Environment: real
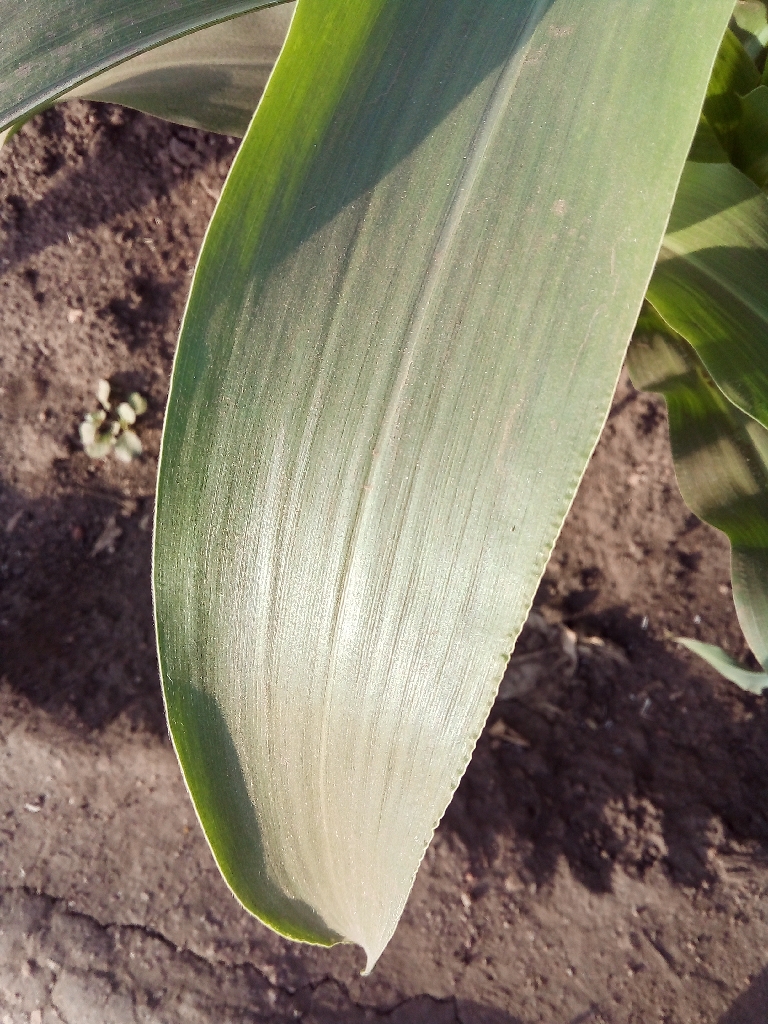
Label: healthy